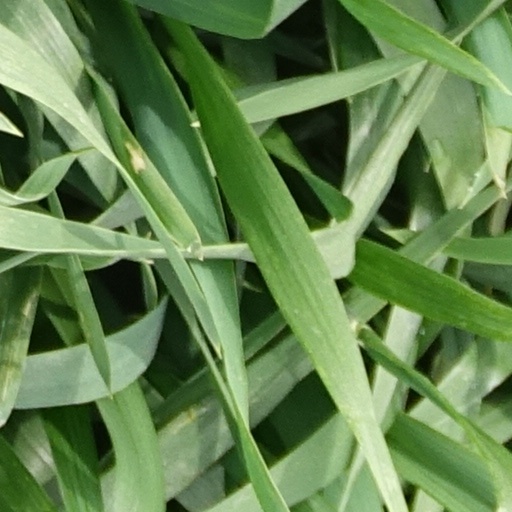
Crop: wheat